Lansdowne Park, Goulburn

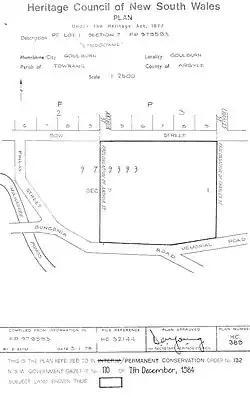
Heritage boundaries

Lansdowne Park is a heritage-listed homestead at Bungonia Road, Goulburn, New South Wales, Australia. It was built from 1822 to 1825. It is also known as Lansdowne. It was added to the New South Wales State Heritage Register on 2 April 1999.